Real Madrid CF

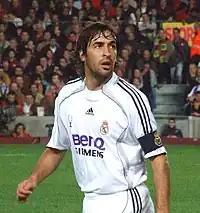
Raúl is Real Madrid's all-time leader in appearances.

Real Madrid began their 2016–17 campaign, which was to be Zidane's first full season in charge of the club, with a victory in the 2016 UEFA Super Cup against Sevilla. On 10 December 2016, Madrid played their 35th-straight match without a loss, which set a new club record. On 18 December 2016, the club defeated Japanese outfit Kashima Antlers 4–2 in the final of the 2016 FIFA Club World Cup. With a 3–3 draw at Sevilla in the second leg of the Copa del Rey round of 16 on 12 January 2017, Madrid progressed to the quarter-finals with a 6–3 aggregate victory and extended its unbeaten run to 40 matches, breaking Barcelona's Spanish record of 39 matches unbeaten in all competitions from the previous season. Their unbeaten streak ended after a 1–2 away loss against the same opposition in La Liga three days later. The team then was knocked out of the Copa del Rey by Celta Vigo 3–4 on aggregate. These slips, however, did not affect the overall trajectory of the season. In May, Madrid won the league title for a record 33rd time, their first title in five years, accumulating 93 points in the process. On 3 June 2017, the club's victory over Juventus in the Champions League final resulted in Real Madrid becoming the first team to successfully defend their title in the UEFA Champions League era, and the first to win consecutive titles in the competition since Milan in 1989 and 1990, when the tournament was known as the European Cup. Real Madrid's title was its 12th, extending the record, and its third in four years. The achievement is also known as ""La Duodécima"". The 2016–17 season was the greatest campaign in terms of trophies won (four out of possible five) in the history of Real Madrid, an achievement that would be later equalled in the 2017–18 season.